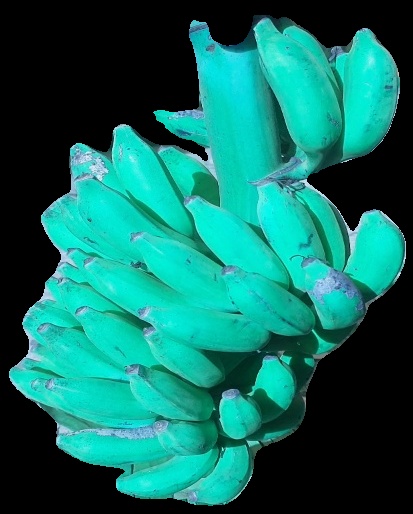
Variety: elakki-bale
Grade: grade3